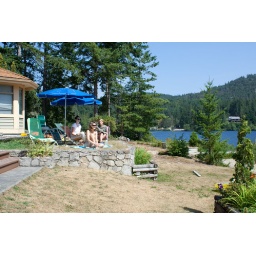
The house we rented on Garden Bay Lake. We spent many hours on the grass there under the umbrellas